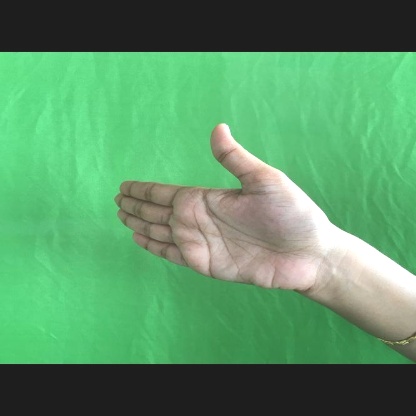
Mudra: Ardhachandran